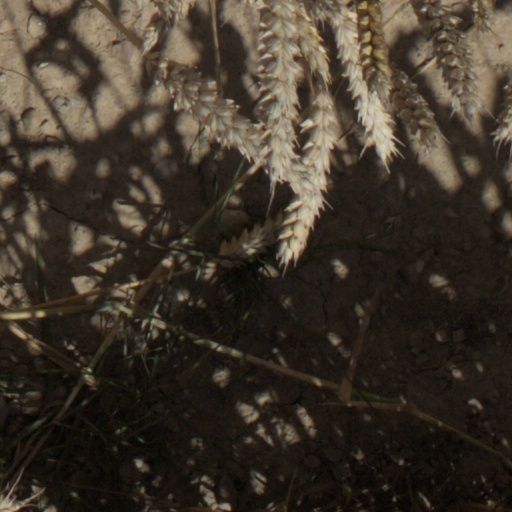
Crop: wheat